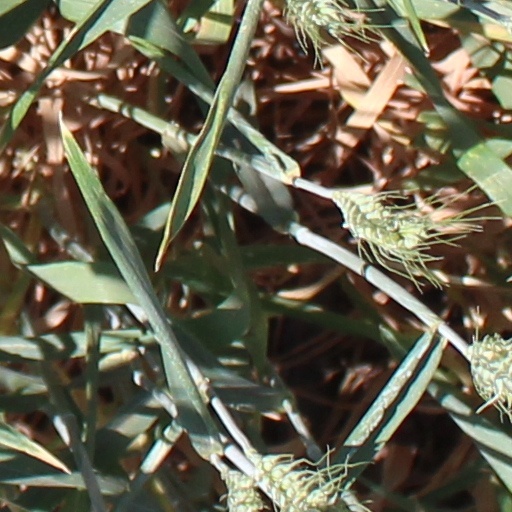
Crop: wheat